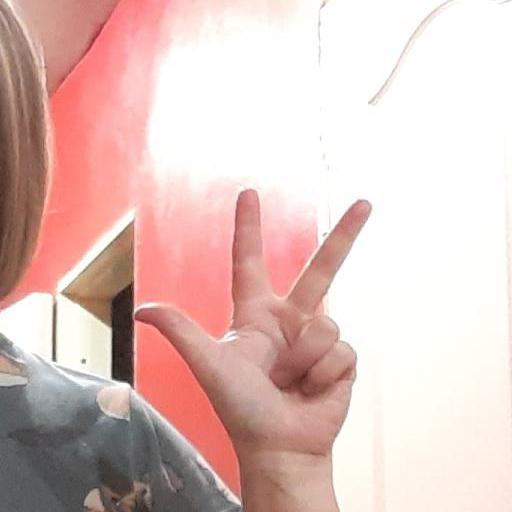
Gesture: three2